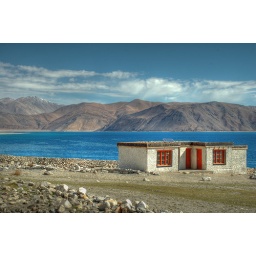
dream house on pangong lake in HDR